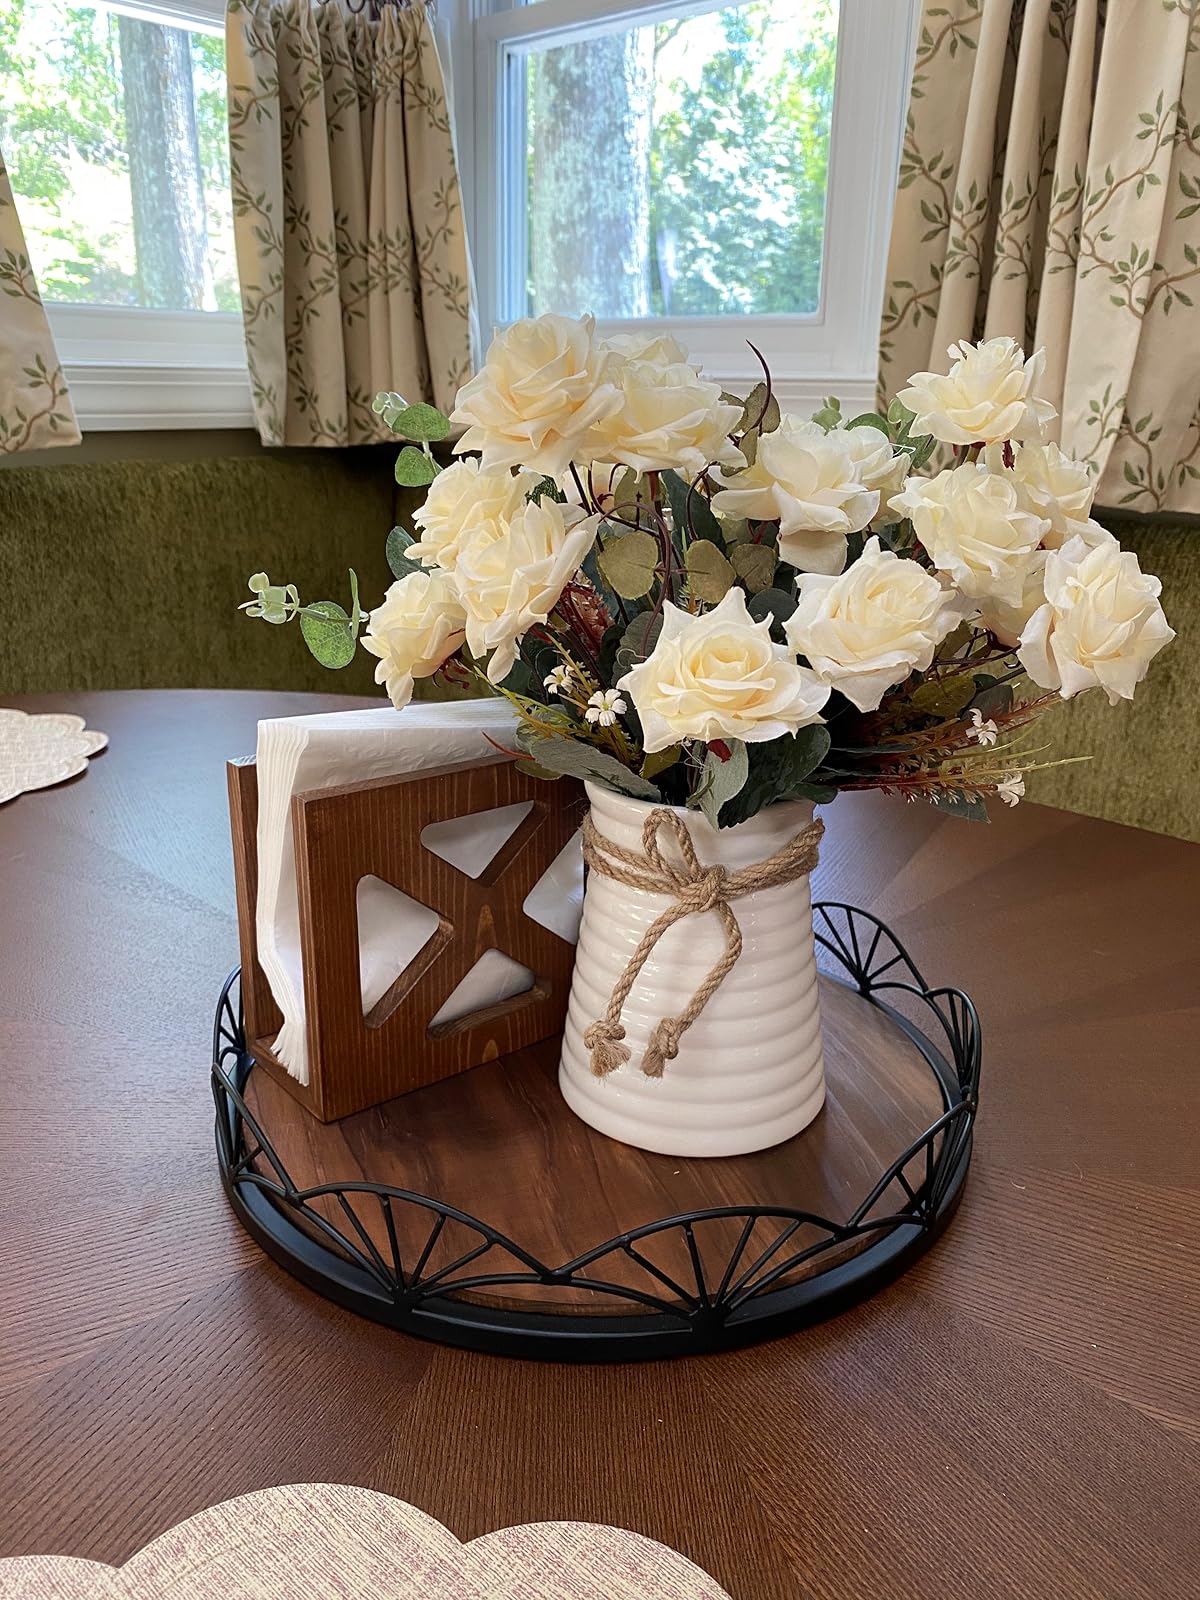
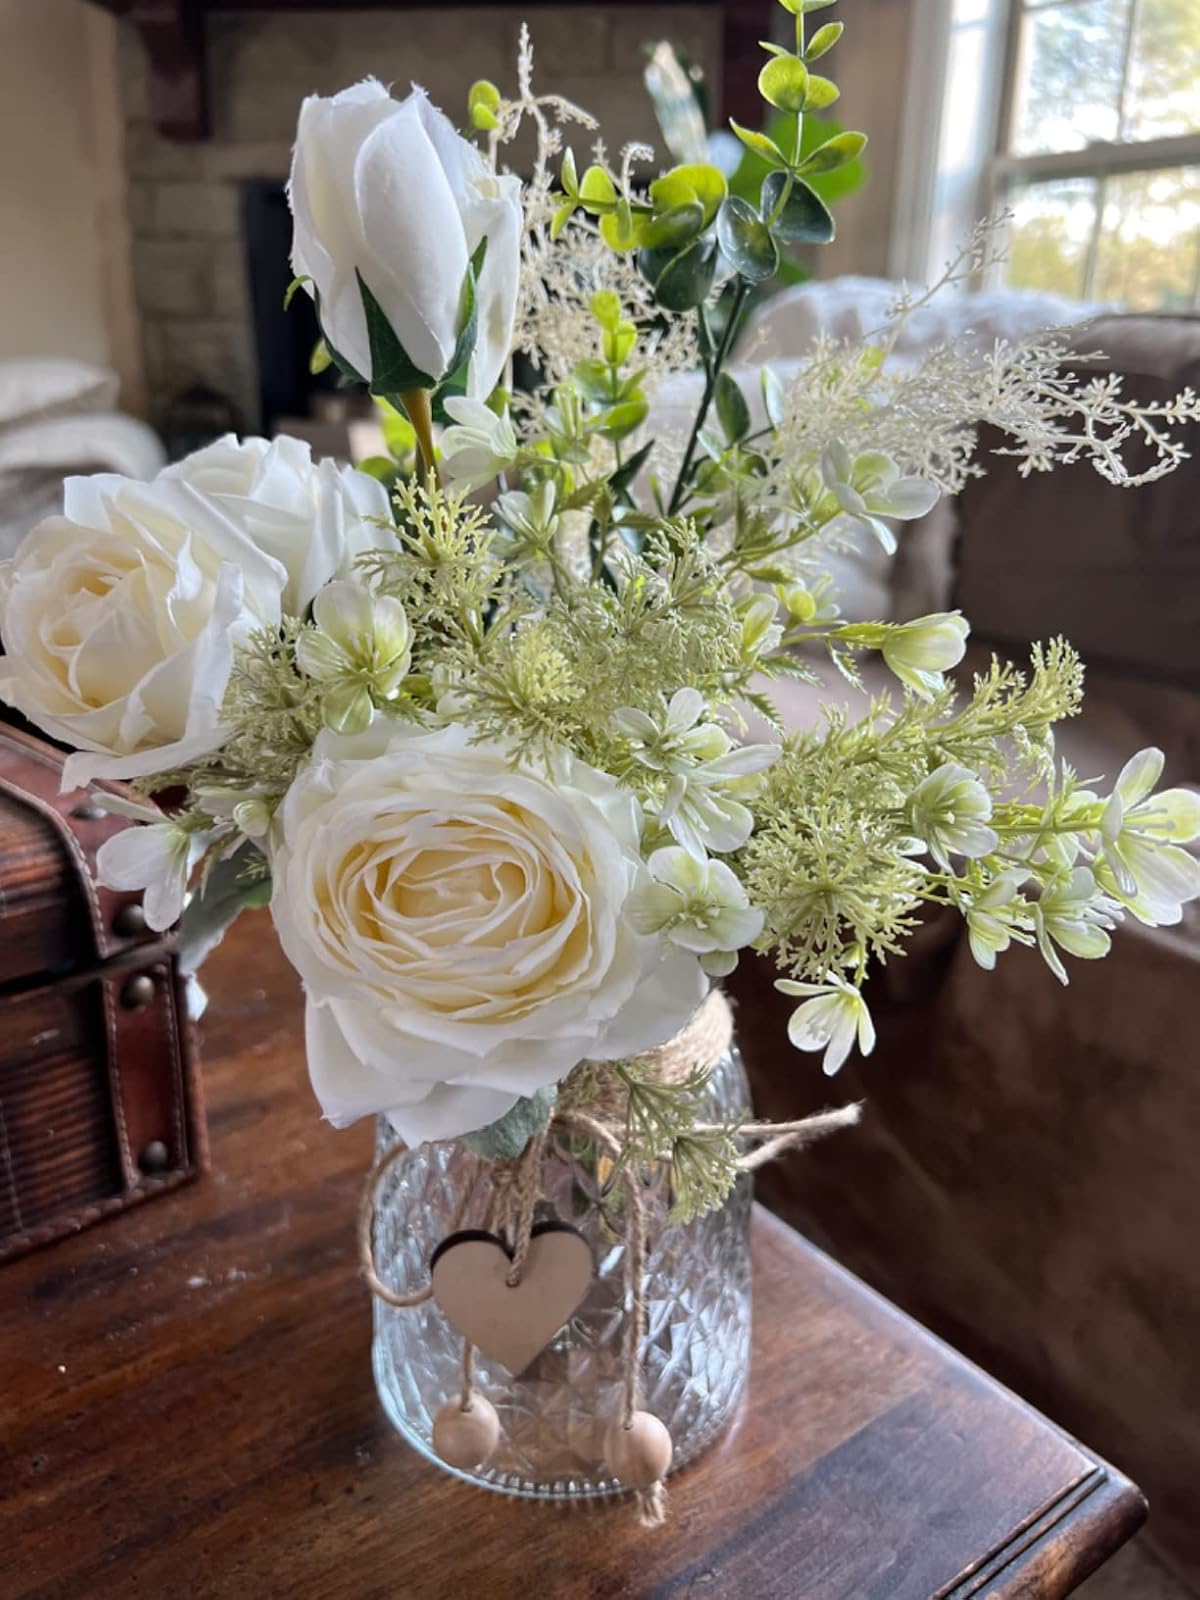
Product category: vase
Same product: no